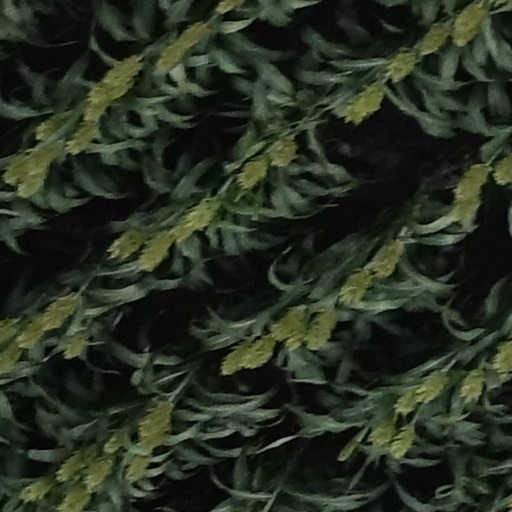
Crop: sorghum